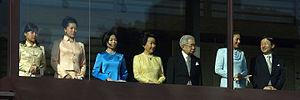
Masako, née Masako Owada le 9 décembre 1963 dans l'arrondissement de Minato à Tokyo, est l'impératrice consort du Japon, en tant qu'épouse de l'empereur Naruhito, régnant à partir du 1ᵉʳ mai 2019 et intronisé le 22 octobre 2019. Elle a succédé à sa belle-mère, l'impératrice Michiko, consort du précédent empereur Akihito ayant abdiqué le 30 avril 2019. Diplomate de carrière, elle est entrée dans la Maison impériale du Japon le 9 juin 1993 par son mariage avec Naruhito, alors Prince héritier du Japon. Elle est la cinquième épouse d'un membre de la famille impériale du Japon, et la deuxième impératrice, à ne pas être issue de l'ancienne aristocratie. Elle a eu avec son époux une fille unique, la princesse Aiko de Toshi.
Masahito de Hitachi, plus généralement appelé le prince de Hitachi, né le 28 novembre 1935 à Tokyo, est un cancérologue et membre de la famille impériale japonaise, sixième enfant et second fils du défunt empereur Shōwa et de l'impératrice Kōjun, il est le frère cadet de l'empereur du Japon Akihito et le seul oncle paternel de l'actuel empereur, Naruhito. Il est actuellement troisième dans l'ordre de succession au trône du chrysanthème, derrière son autre neveu le prince héritier Fumihito d'Akishino ainsi que son petit-neveu le prince Hisahito d'Akishino.